Bermingham Castles of Ireland

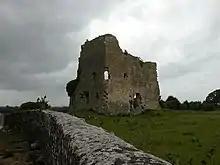
South-west view

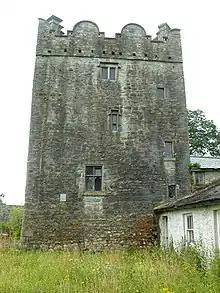

Carbury Castle is situated in the townland of Carbury, on the borders of Kildare and Offaly. The area is dominated by the ruins of this great Tudor mansion set atop Carbury Hill, which was also known as Fairy Hill. The motte on the hill was probably built by Meiler FitzHenry who was granted the area by Strongbow. It was acquired by the de Berminghams in the 14th century, before being taken by the native Irish in the 15th century. In 1588 it was granted to the Colley family, ancestors of the Dukes of Wellington, who built a large stronghouse in the 17th century.